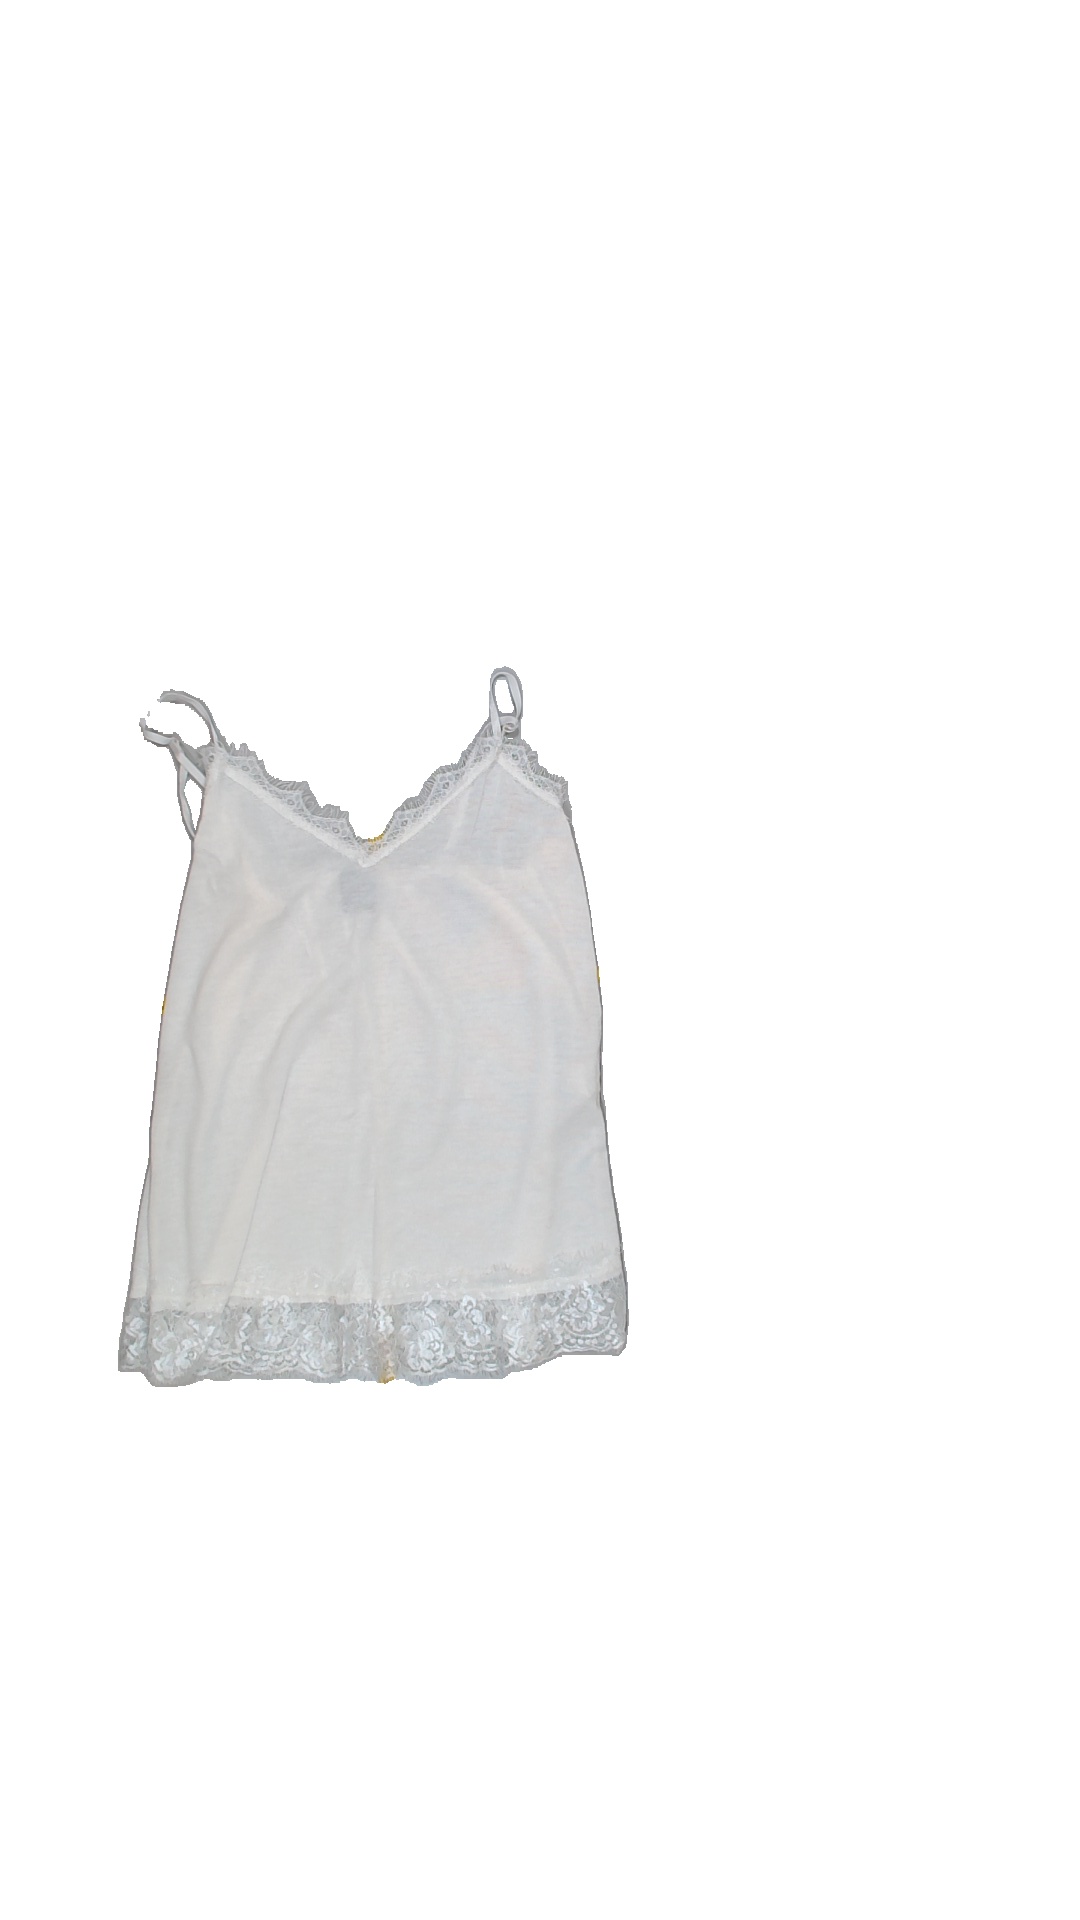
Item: Top (Ladies)
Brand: Not Applicable
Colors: White
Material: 53%cotton 47%polyester
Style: No trend
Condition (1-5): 4
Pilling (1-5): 4
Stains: No
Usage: Reuse
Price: <50